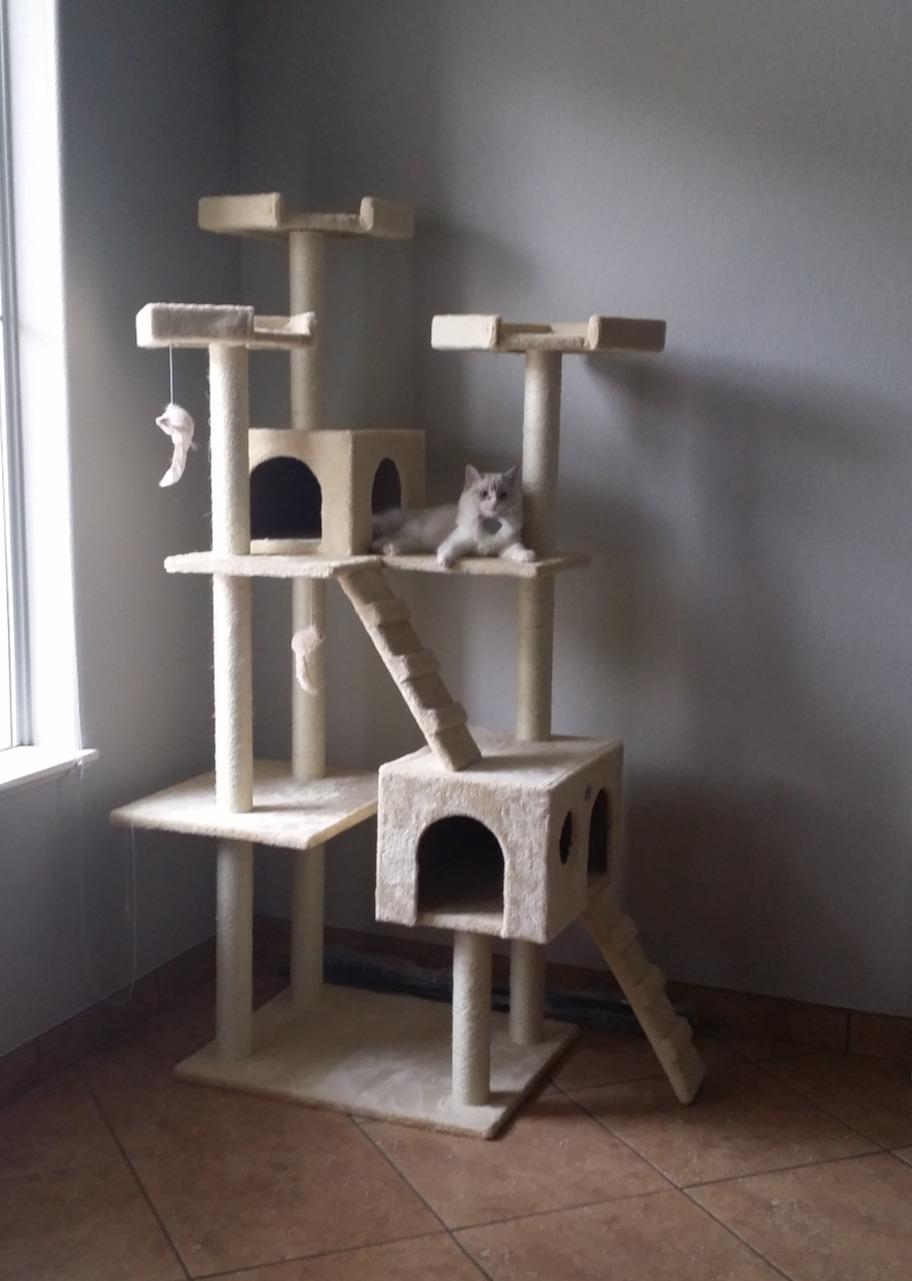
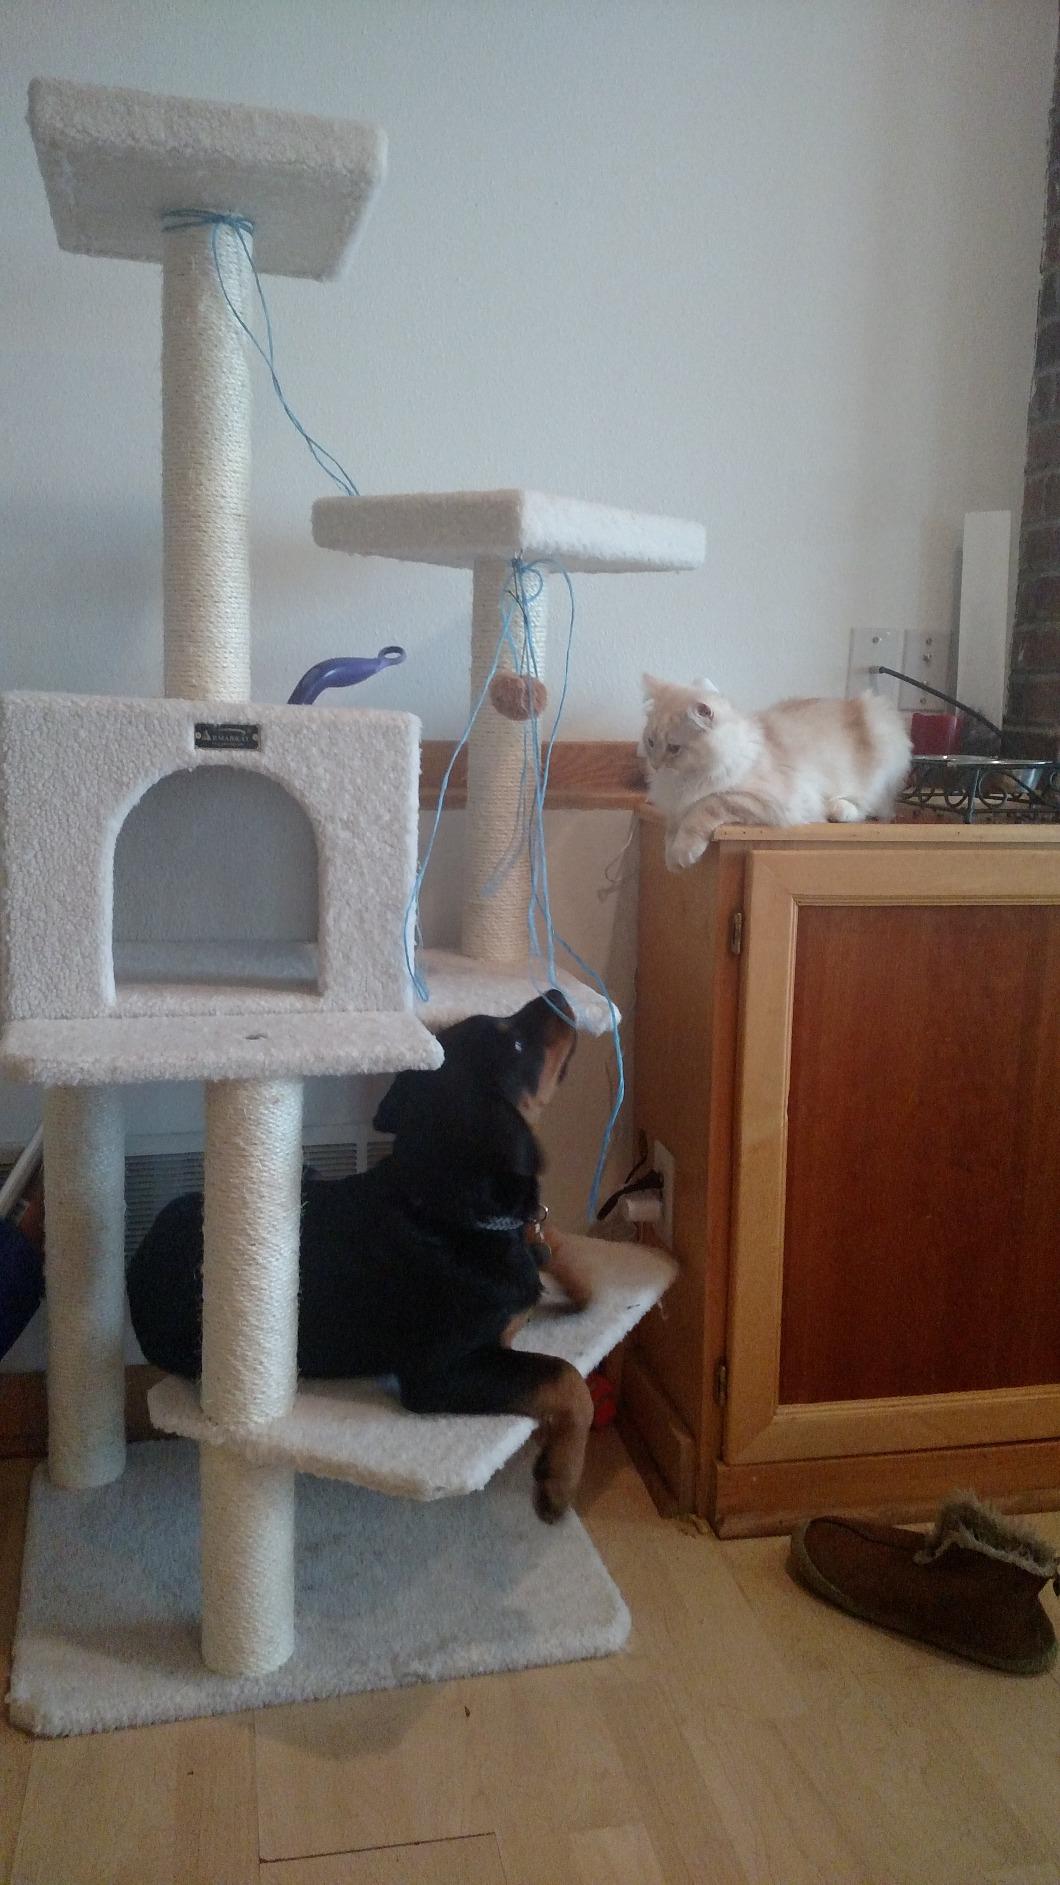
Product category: items_cat tree
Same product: no